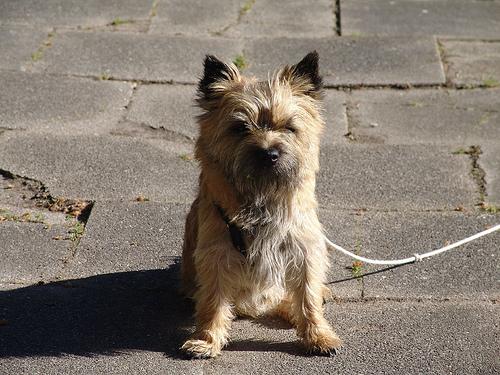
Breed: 211-n000009-cairn